Abbatial church of Notre-Dame de Mouzon

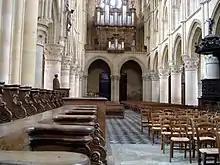
abbatial churchnave.

In the 9th century, a church of Notre Dame was founded within the first monastic establishment, bringing together Benedictine nuns. In the last years of the episcopate of Hincmar, the relics of Saint Victor were discovered nearby. However, this same period was troubled by conflicts and invasions, notably in 882 by the Vikings, who went up the Meuse, ruining the city, devastating the ecclesiastical buildings, and provoking the departure of the nuns.